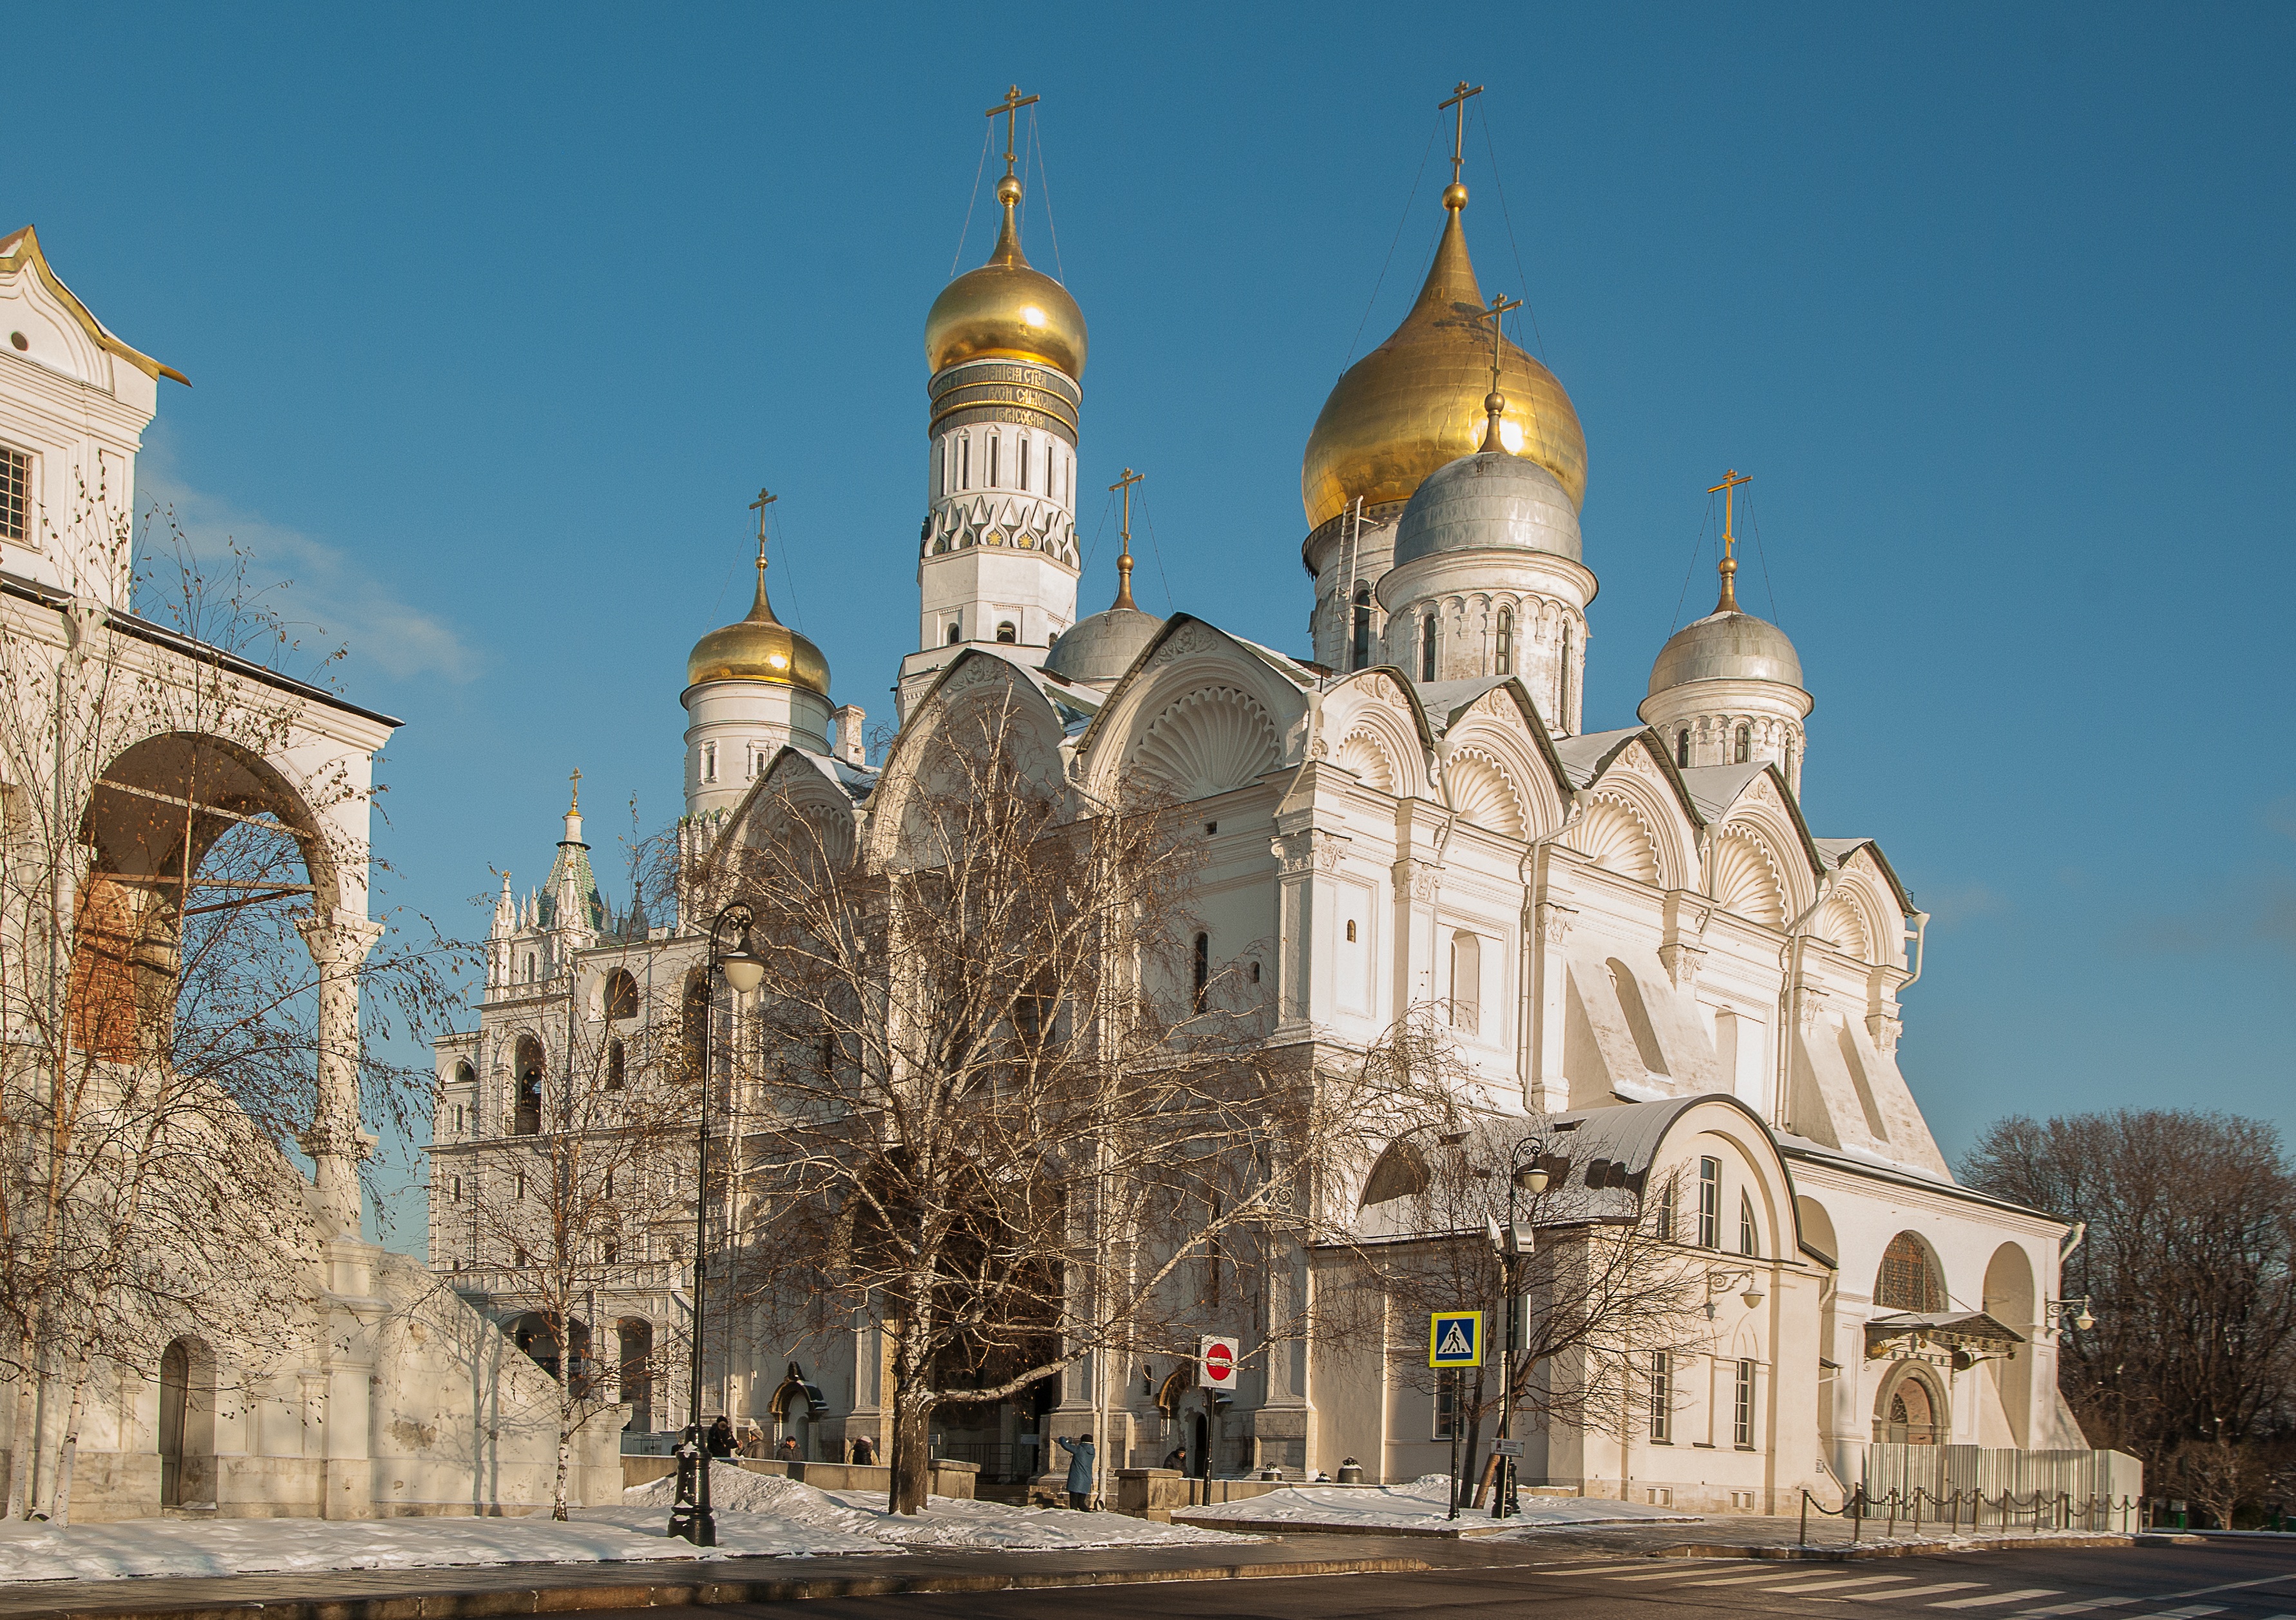
building, landmark, church, cathedral, place of worship, spire, bulbs, monastery, moscow, orthodox, basilica, kremlin, historic site, byzantine architecture